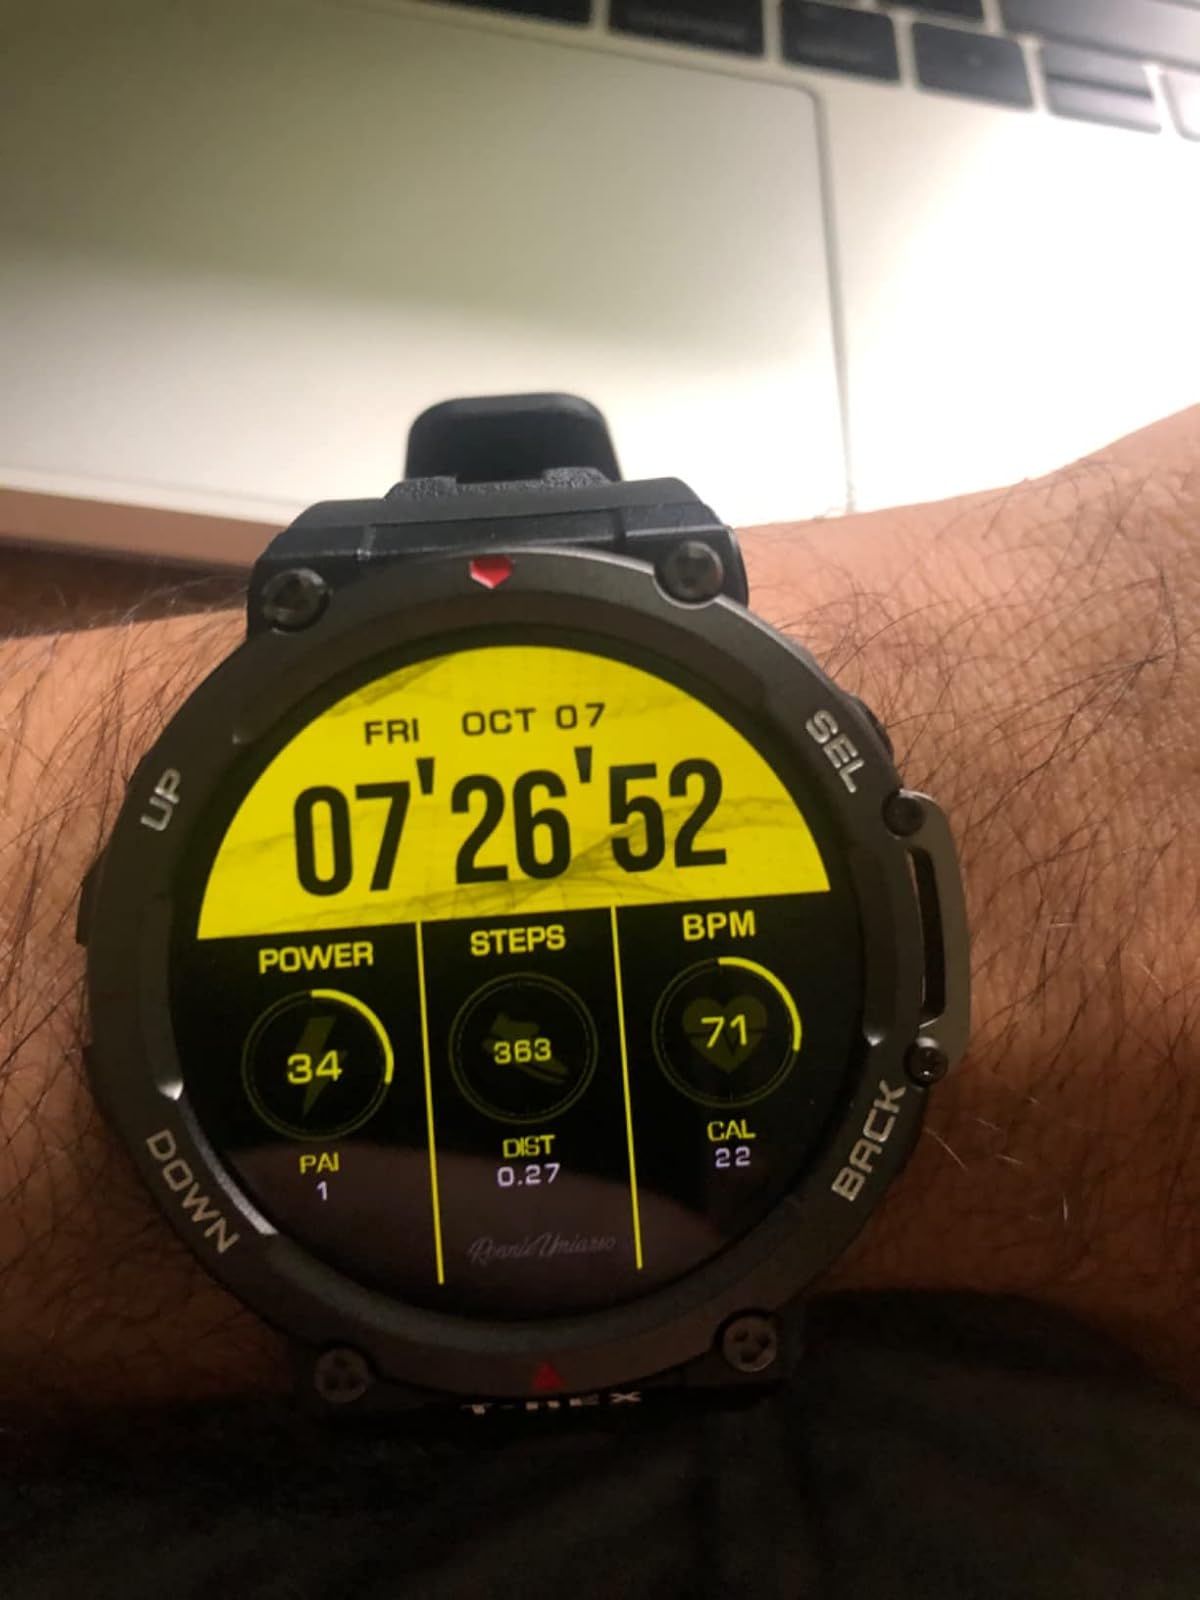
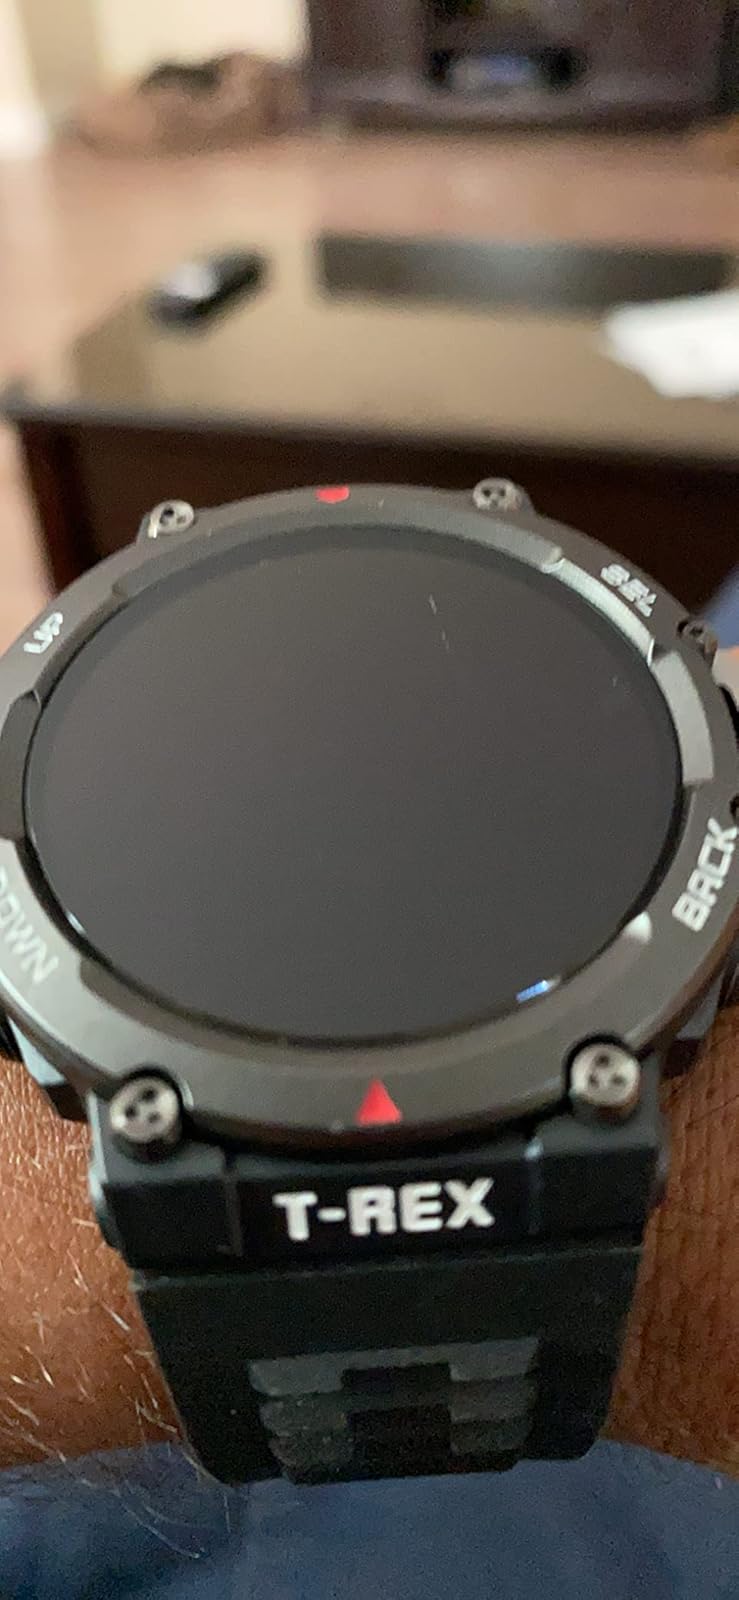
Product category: smartwatch
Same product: yes